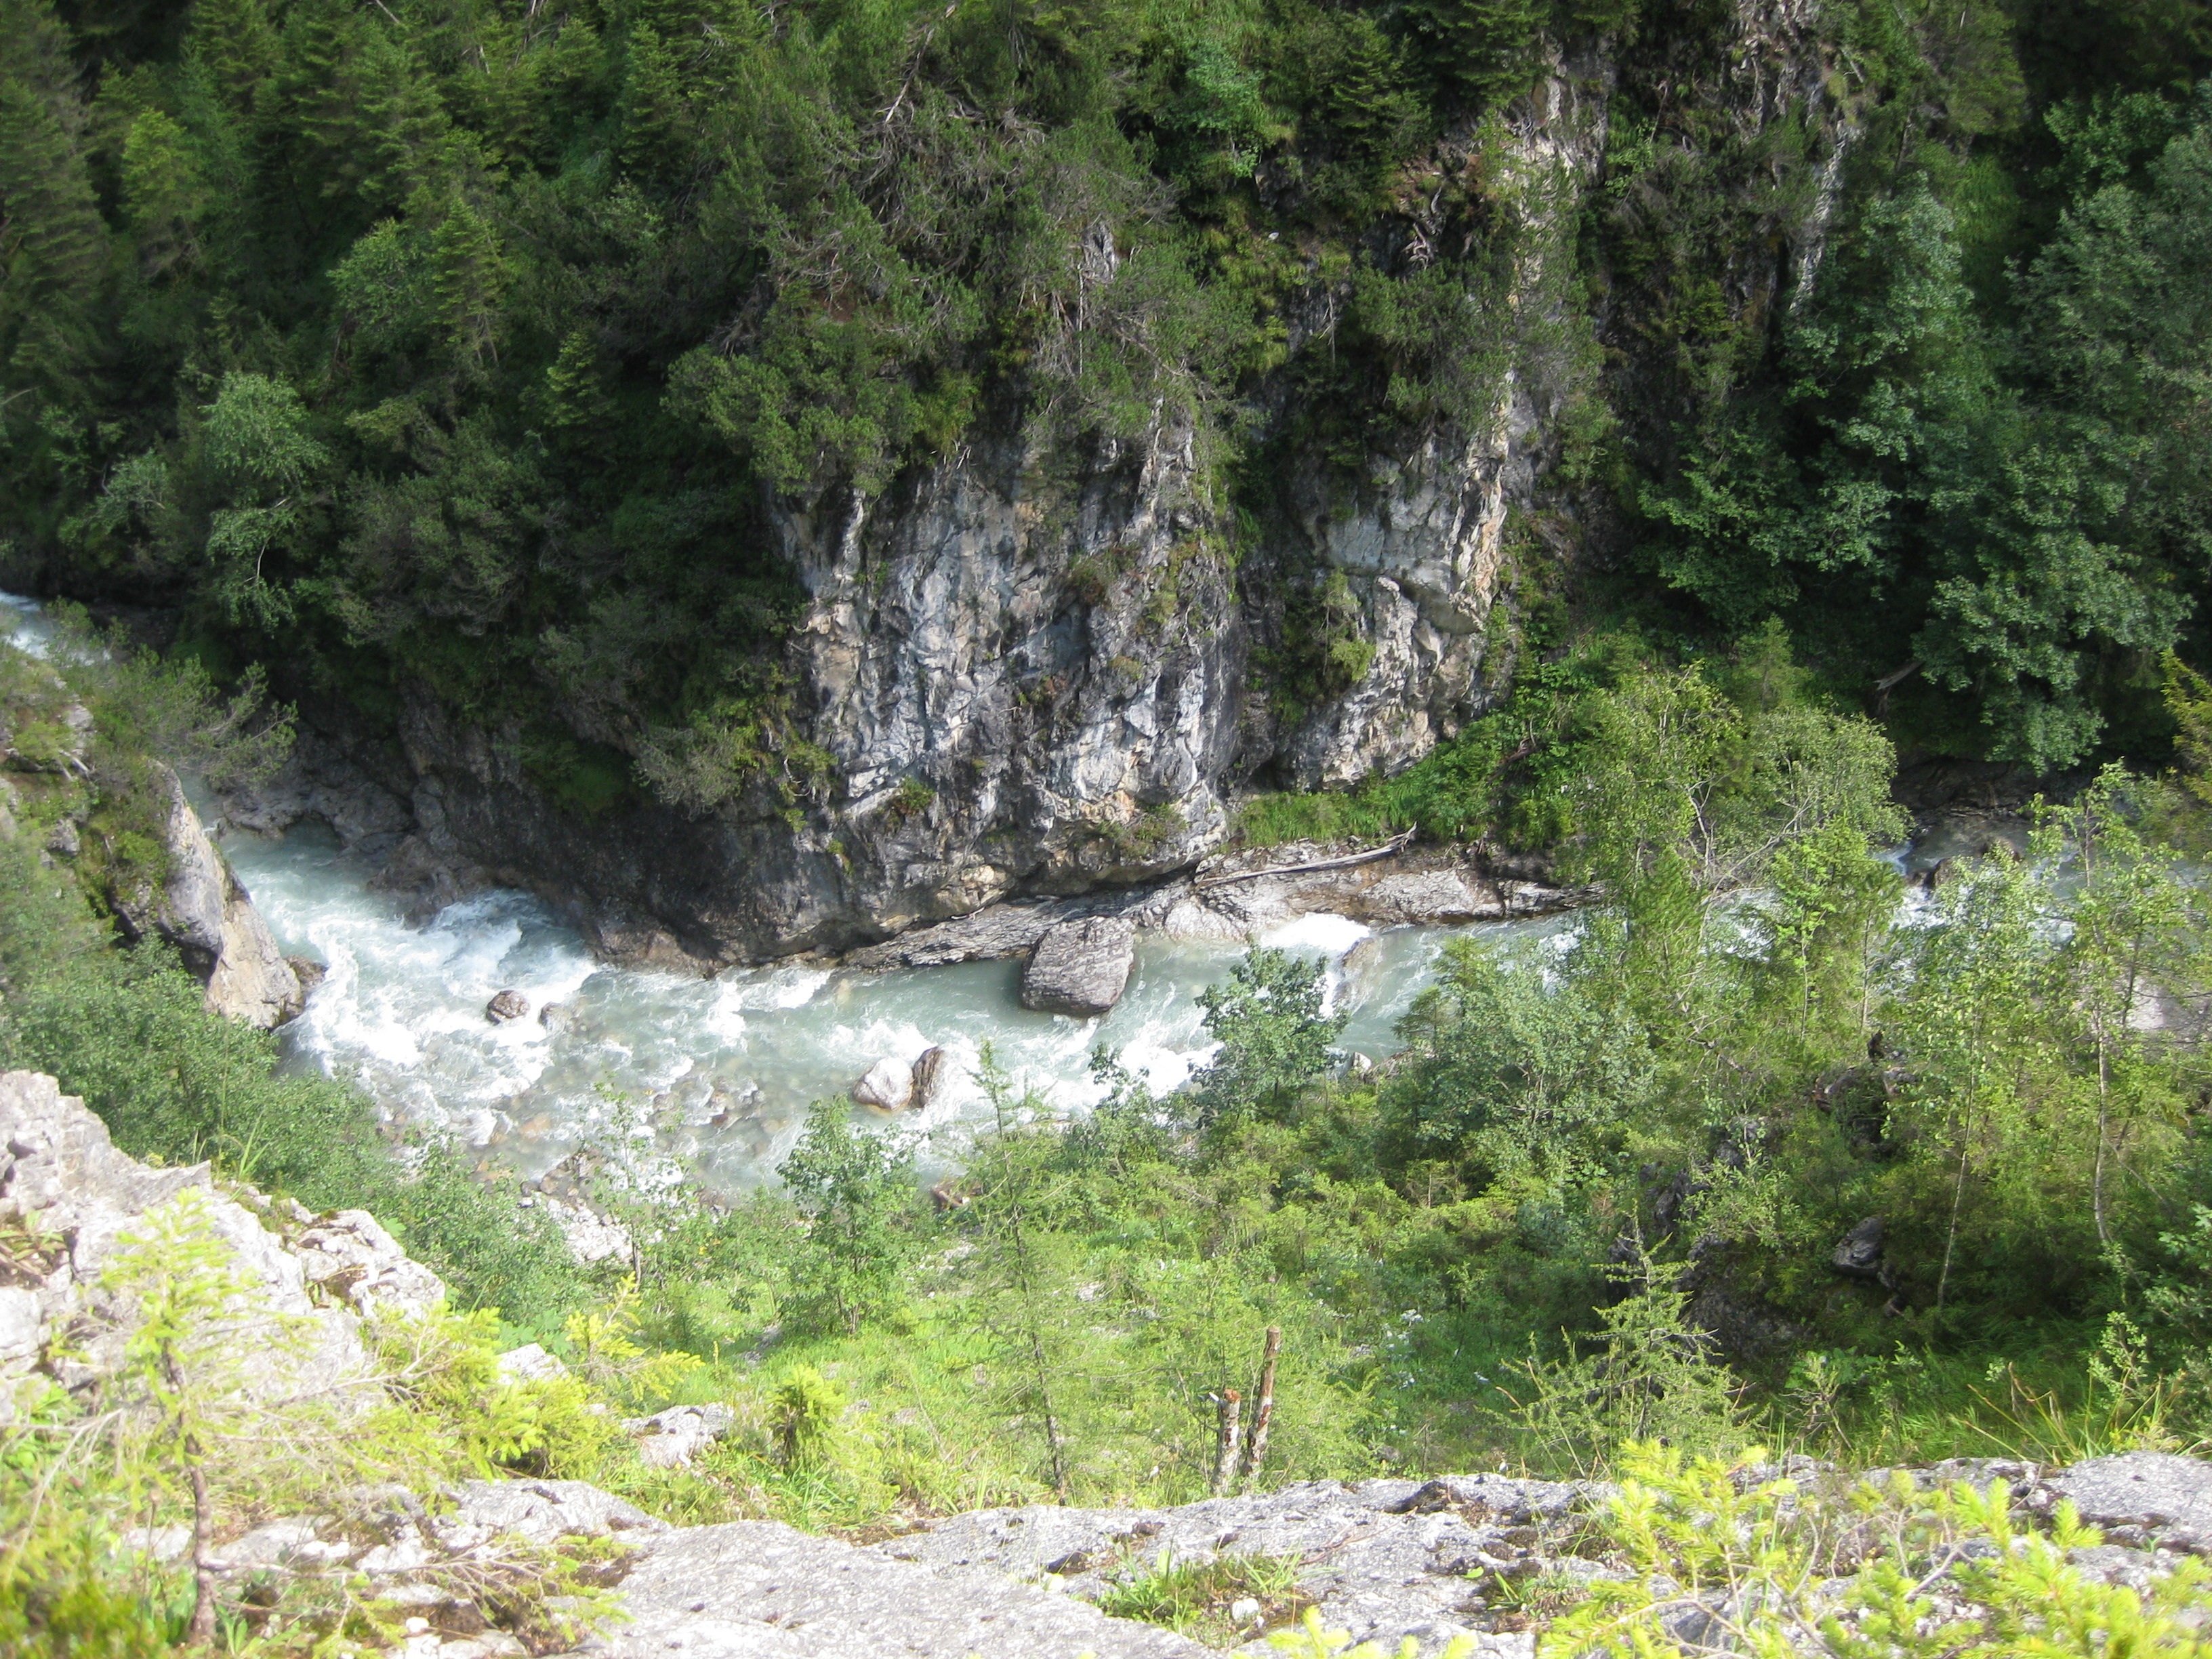
landscape, water, nature, waterfall, valley, summer, cliff, europe, stream, green, terrain, austria, alps, vegetation, ravine, water feature, wadi, nature reserve, geological phenomenon